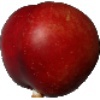
Label: Nectarine 1